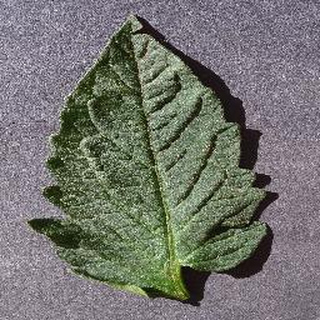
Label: healthy_tomato